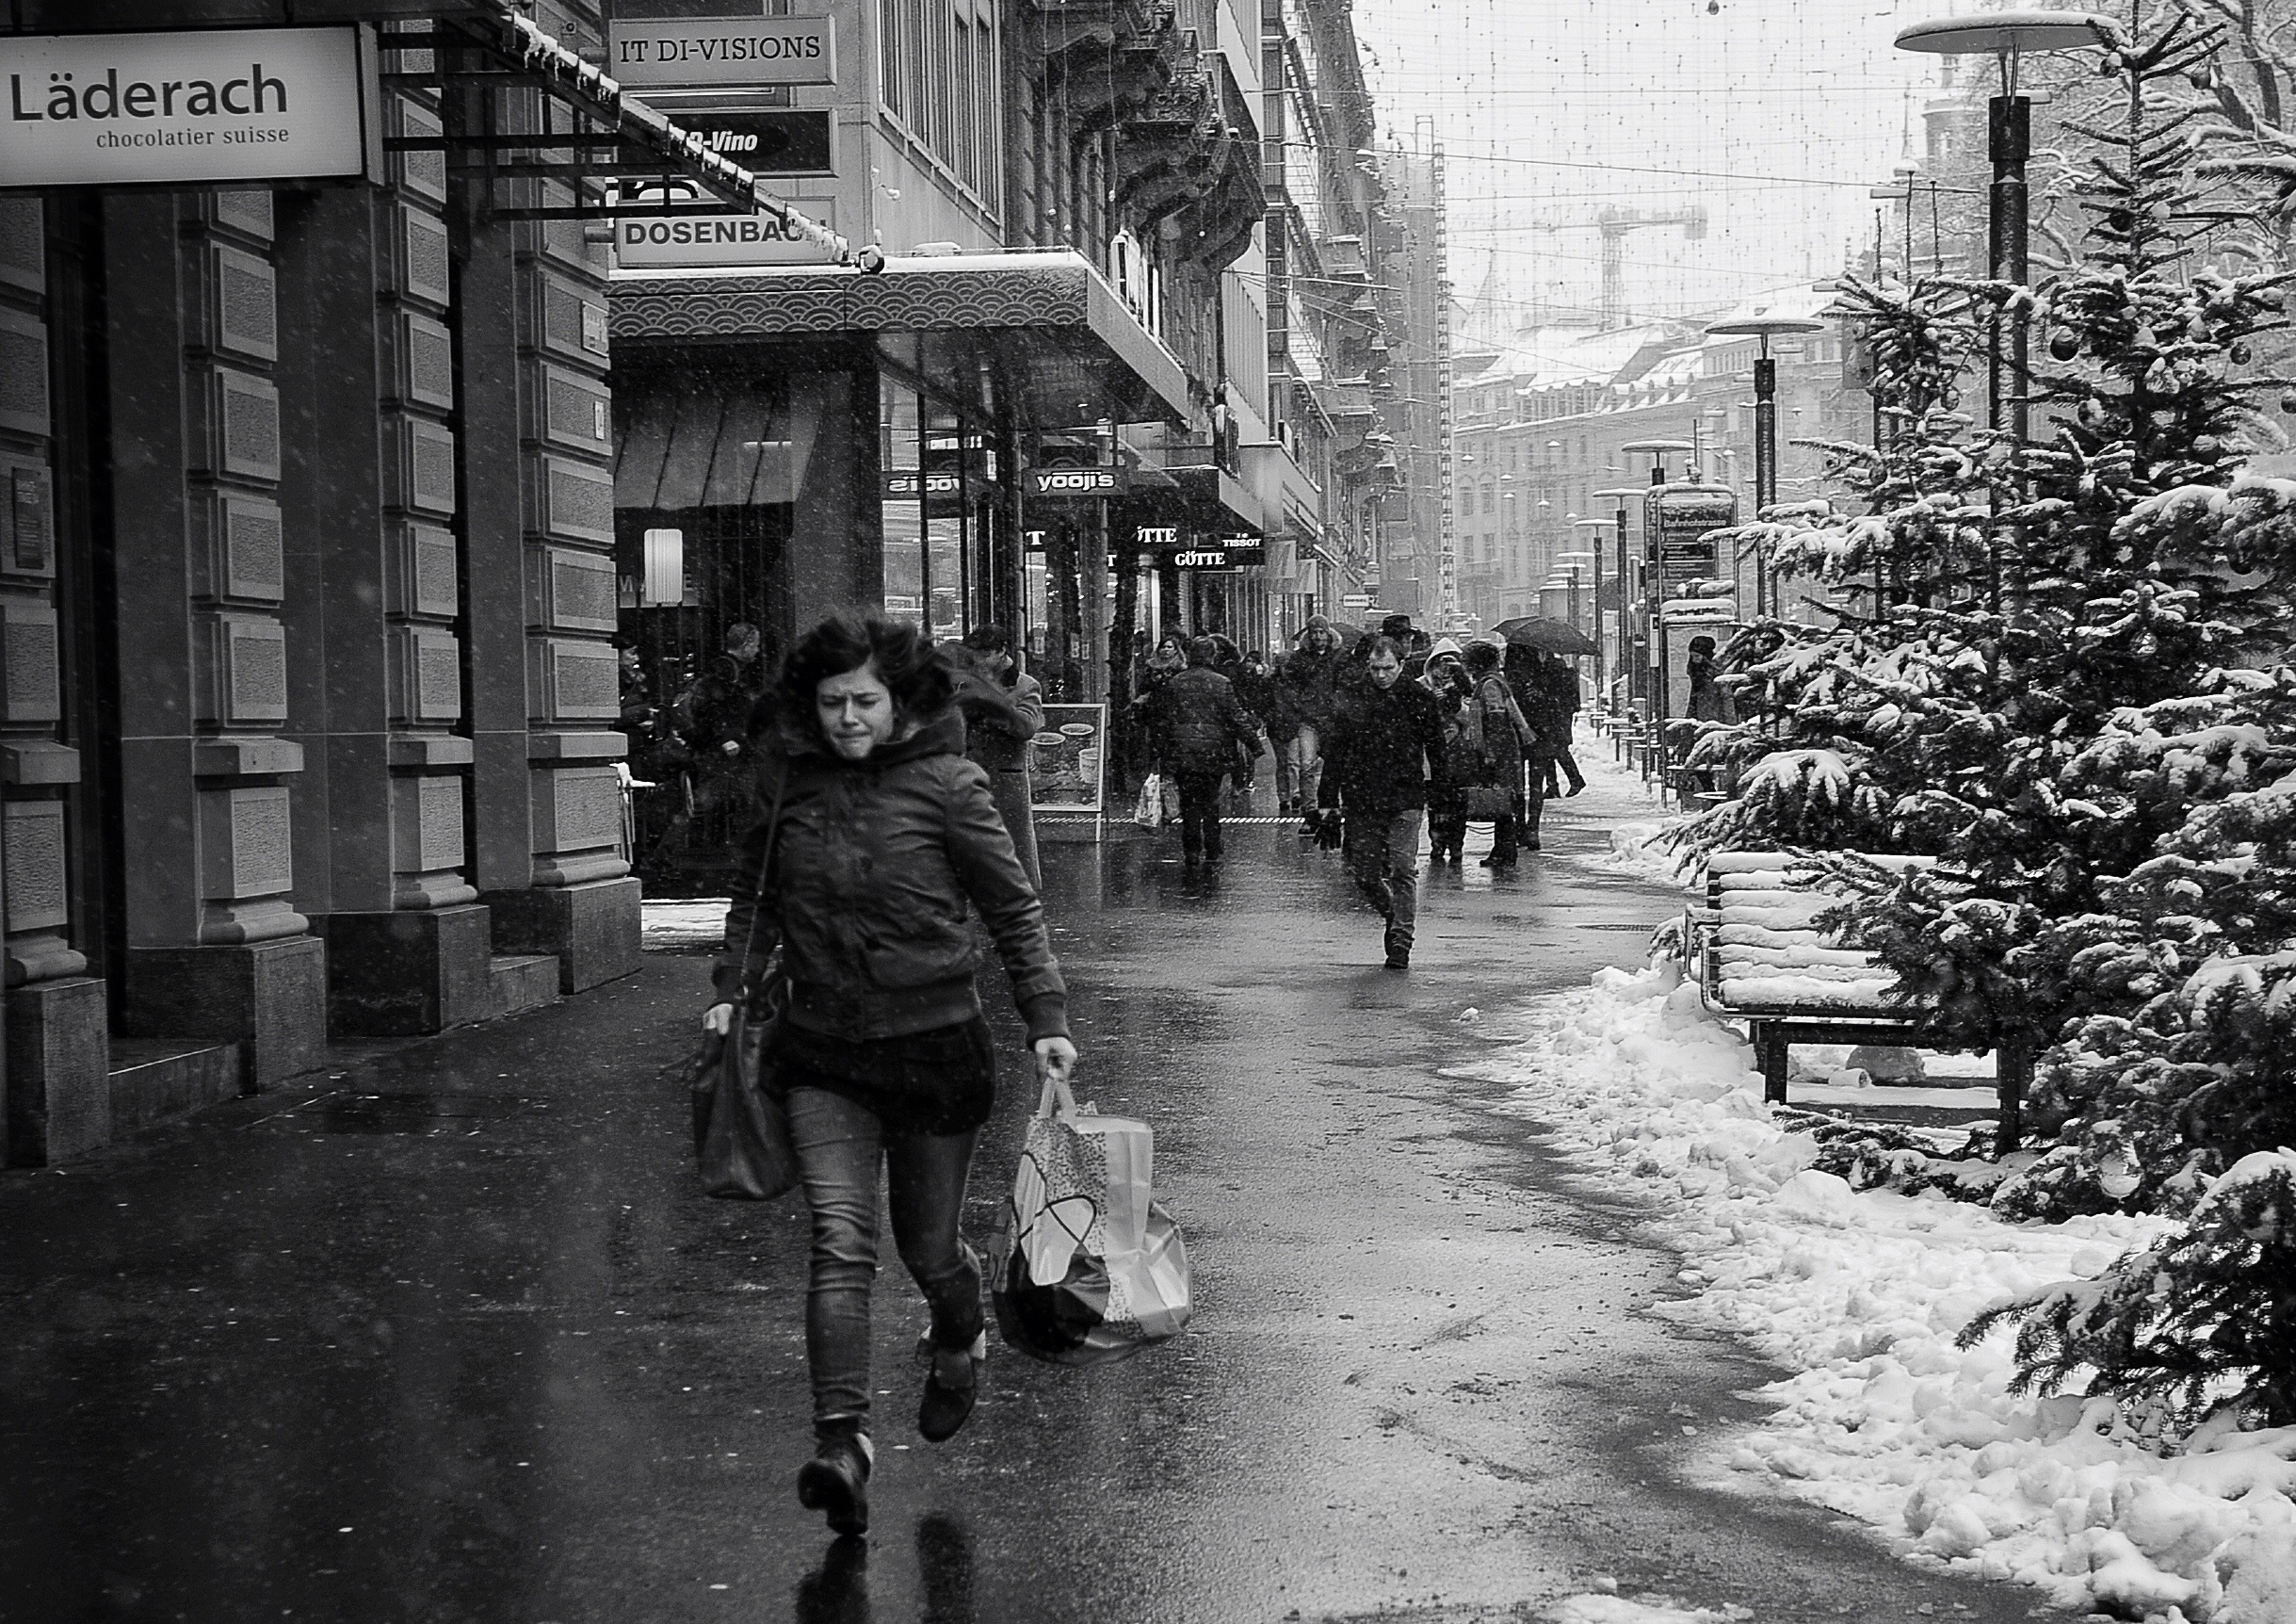
pedestrian, snow, winter, black and white, people, road, street, run, alley, weather, nikon, monochrome, lane, season, infrastructure, photograph, snapshot, schweiz, switzerland, zurich, thomas8047, bahnhofstrasse, urban area, monochrome photography